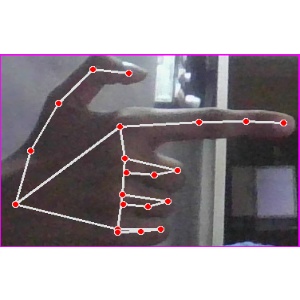
अक्षर: ब